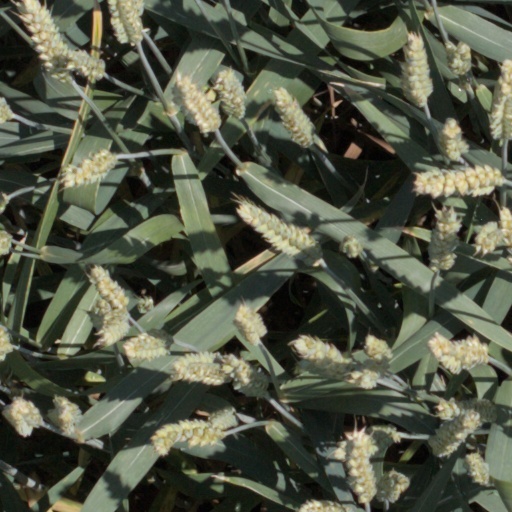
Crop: wheat